Franklin County, Tennessee

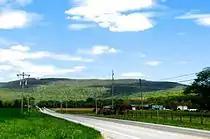
US 41A approaching the Cumberland Plateau near Cowan

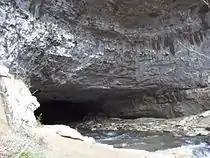
Lost Cove Cave

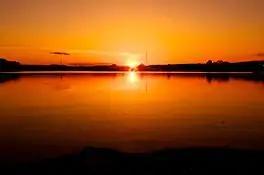
Tims Ford Lake

According to the U.S. Census Bureau, the county has a total area of , of which is land and (3.7%) is water.